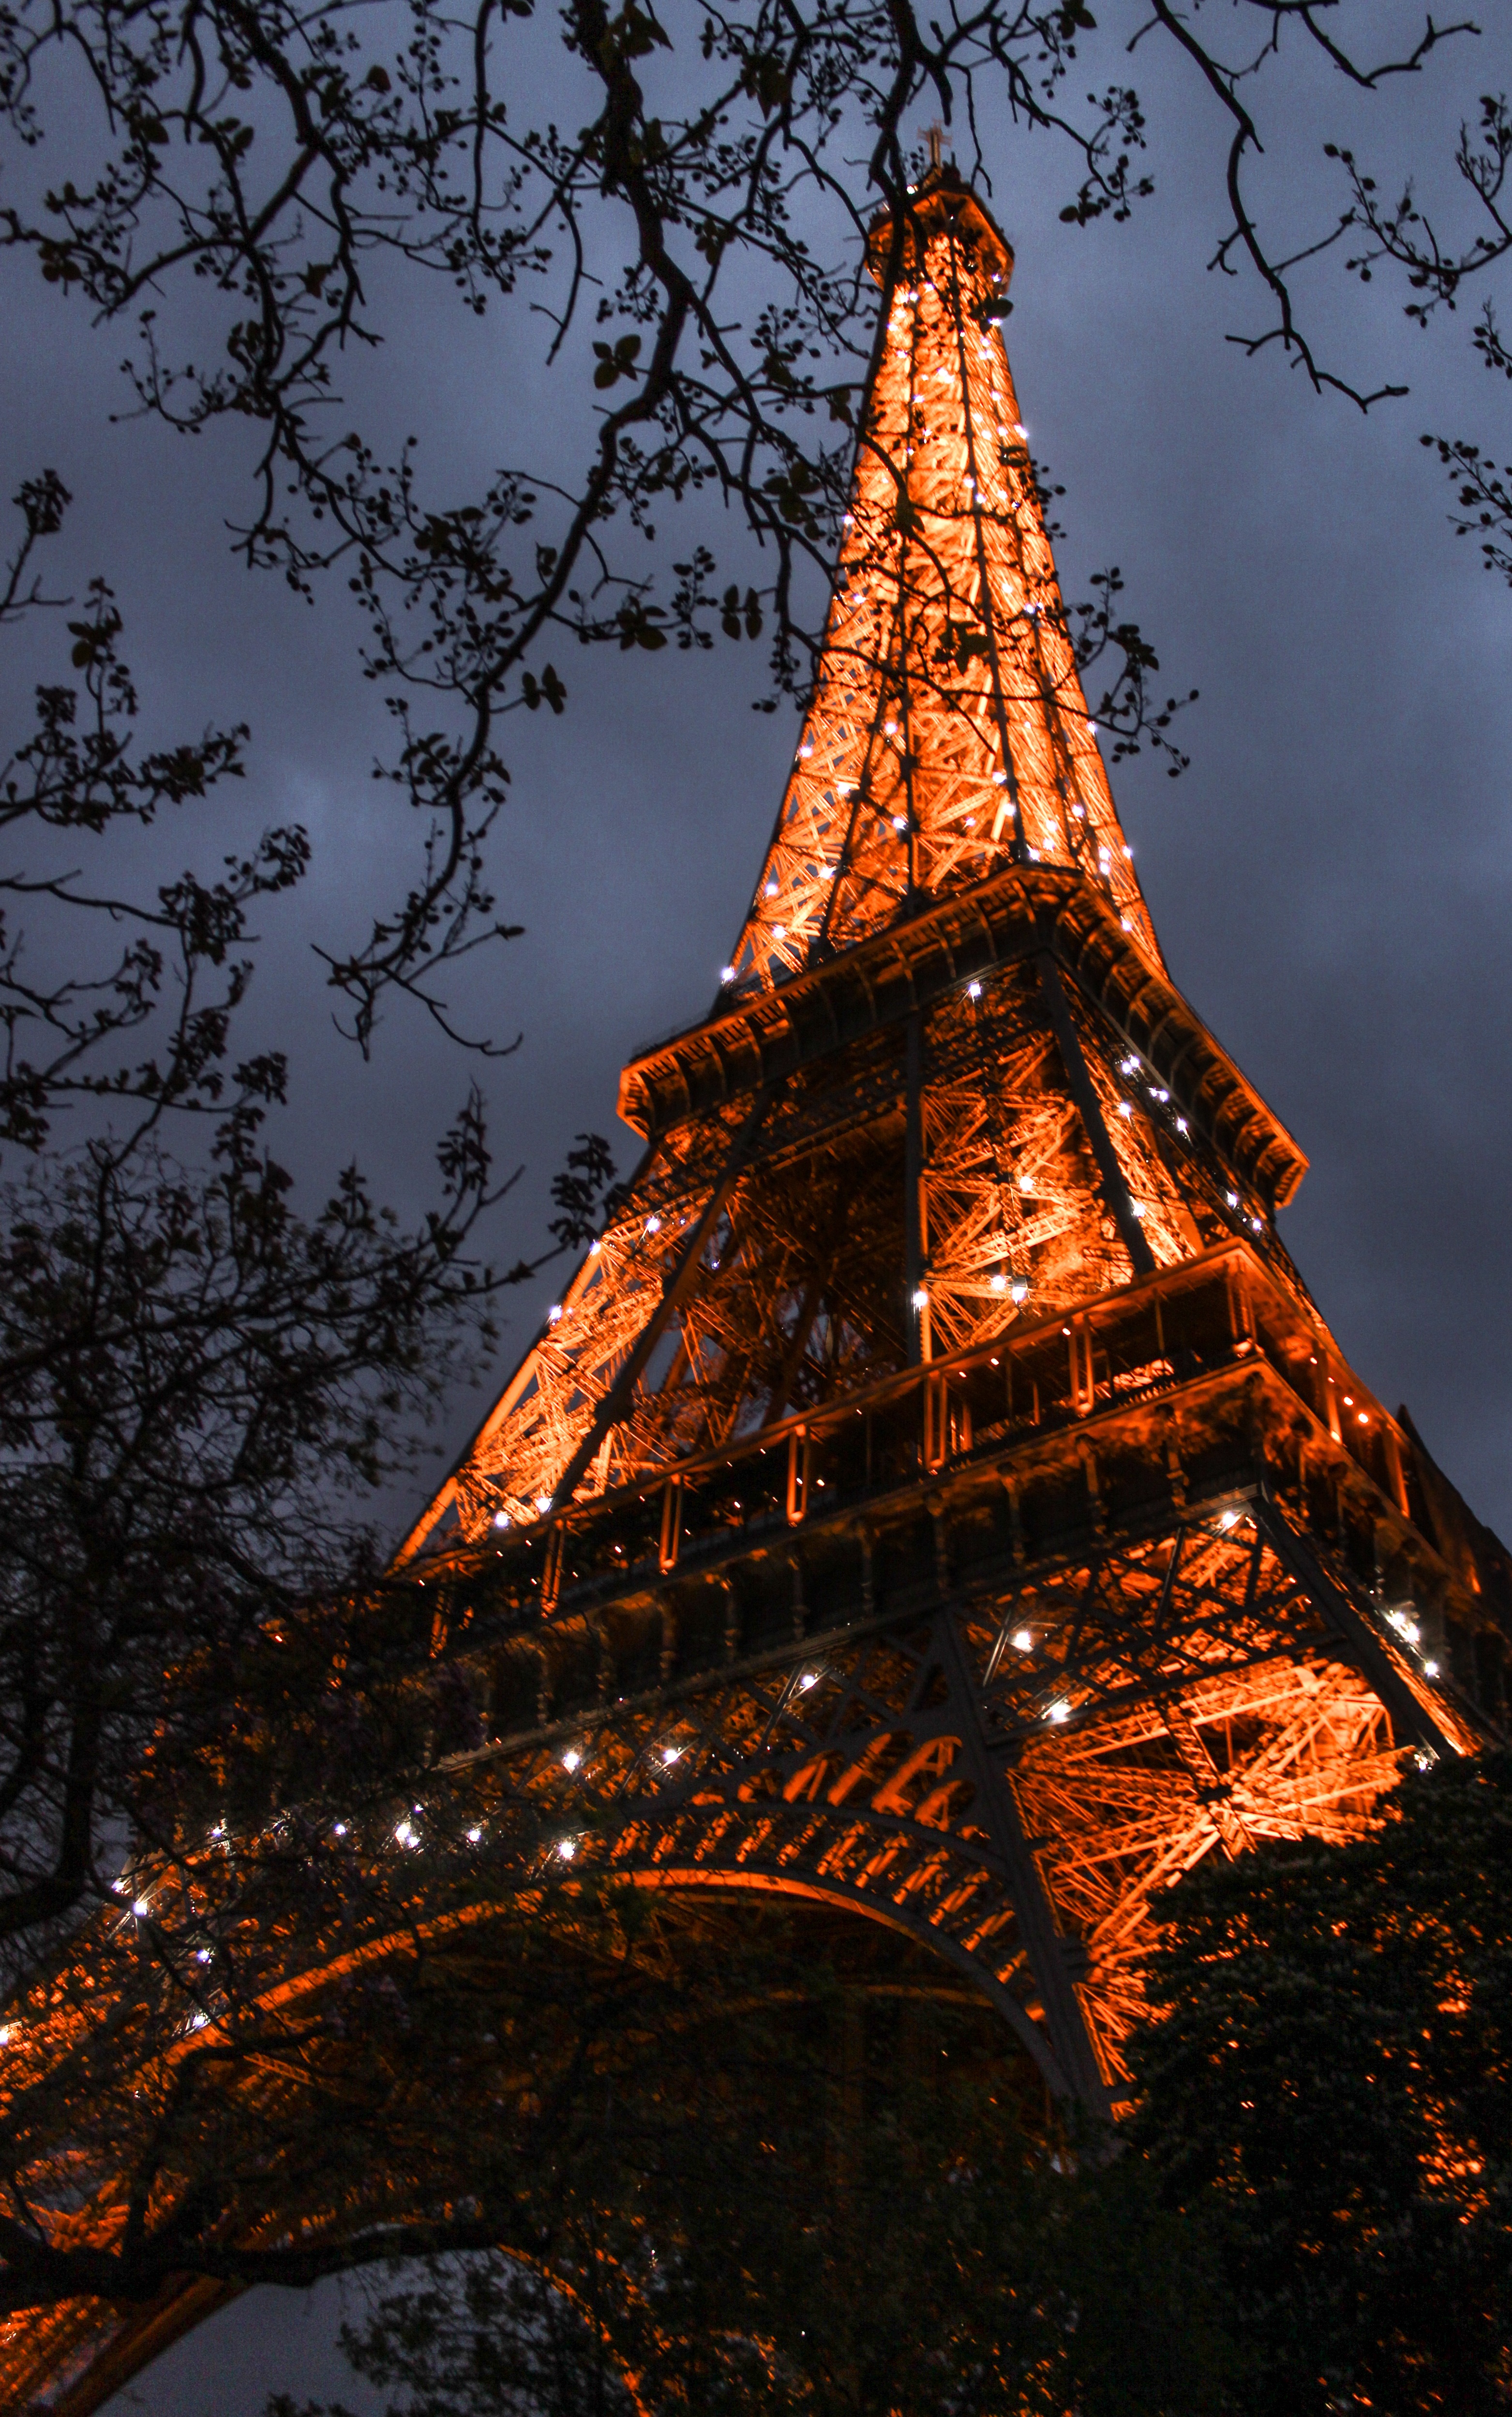
tree, light, architecture, sky, night, city, eiffel tower, paris, france, europe, evening, twilight, reflection, tower, autumn, romantic, landmark, tourism, lighting, illuminated, places of interest, lights, clouds, spire, abendstimmung, pagoda